The Iron Maidens

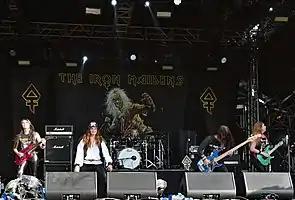
The Iron Maidens at Wacken Open Air 2022

The Iron Maidens are an American heavy metal band from Los Angeles, formed in 2001 as an all-female tribute act to English heavy metal band Iron Maiden. The band currently consists of drummer Linda McDonald, bassist Wanda Ortiz, lead vocalist Kirsten Rosenberg and guitarists Nikki Stringfield and Shani Kimelman.